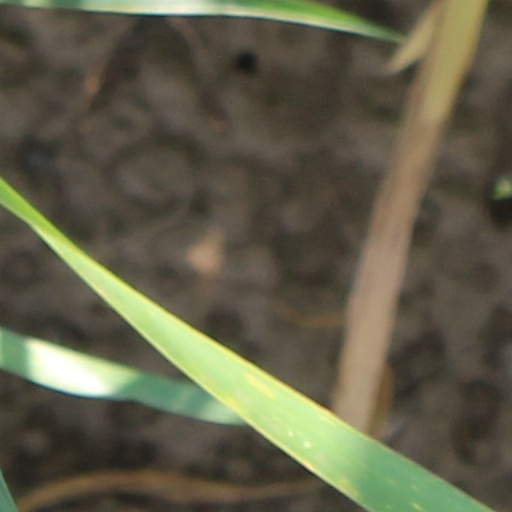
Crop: wheat